Charles Fielding

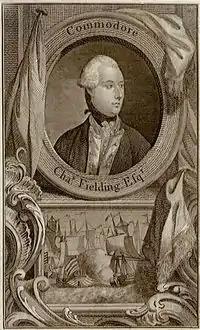
Charles Fielding, 1780

Charles Fielding (also known as Charles Feilding; 2 July 1738 – 11 January 1783) was a British naval officer who was the initiator of the Affair of Fielding and Bylandt in the run-up to the Fourth Anglo-Dutch War. He attained the "rank" of Commodore and died of gangrene after being wounded in action during the Battle of Cape Spartel, commanding HMS "Ganges".